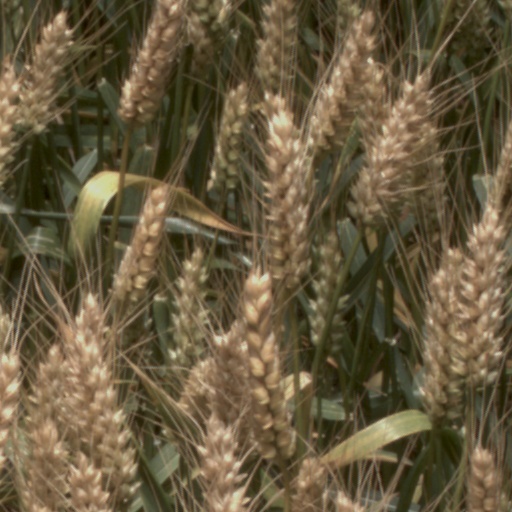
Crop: wheat